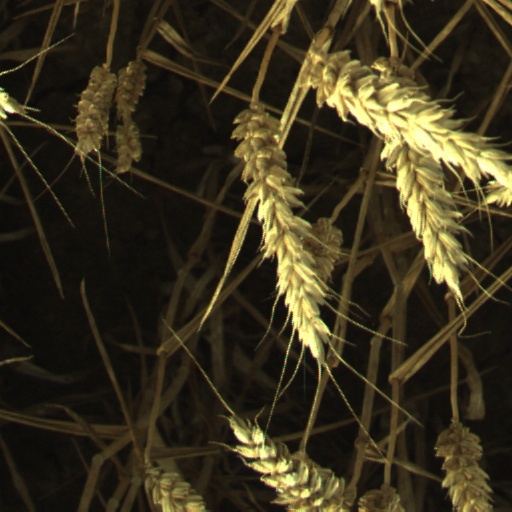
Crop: wheat